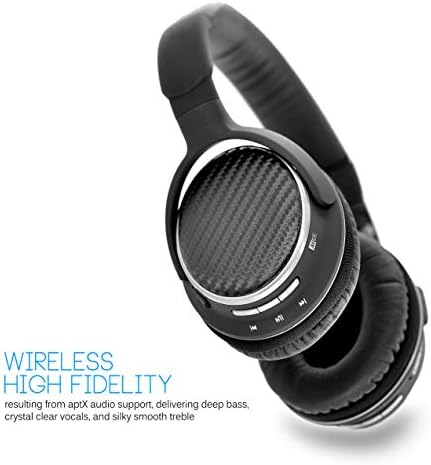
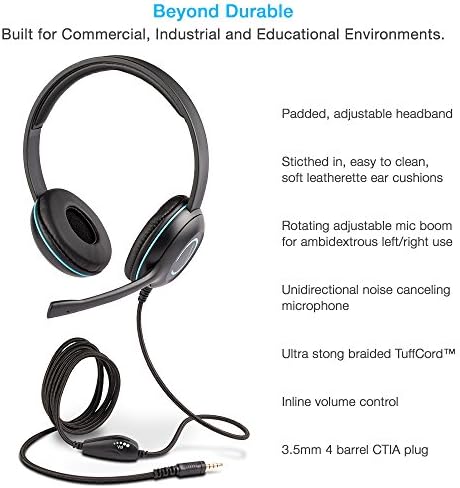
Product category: headphones
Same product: no